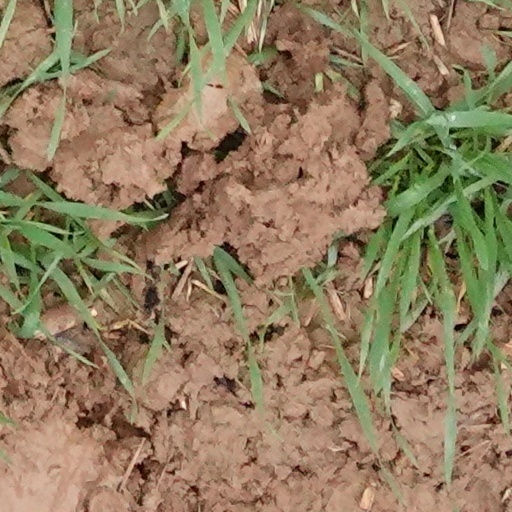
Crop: wheat